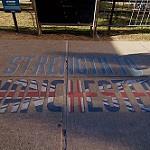
Scene: Outdoor